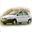
Label: automobile